Paramanuchitchinorot

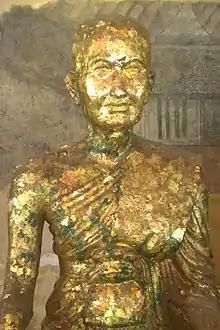
Statue of Kromma Phra Paramanuchitchinorot at Wat Pho

Paramanuchitchinorot (or ; also spelt "Paramanujita Jinorasa", "Paramanujit Jinoros", etc.; 11 December 1790 – 9 December 1853) was a Buddhist writer and a prince of the Chakri dynasty. One of his well-known epic poems is "Lilit Taleng Phai". In 1851 he was appointed the Supreme Patriarch of the Rattanakosin kingdom and remained in that position until his death.